Don Williams (baseball scout)

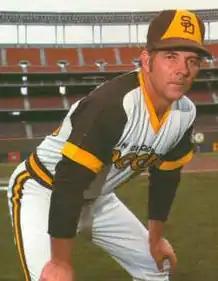
Williams in 1978

Donald Ellis Williams (born December 24, 1937) is an American former professional baseball player, manager and scout. A shortstop and second baseman in minor league baseball during his 13-year active career, he threw and batted right-handed, stood tall and weighed .